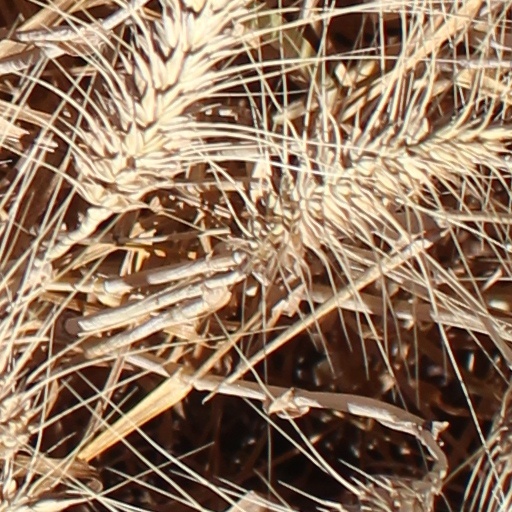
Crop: wheat